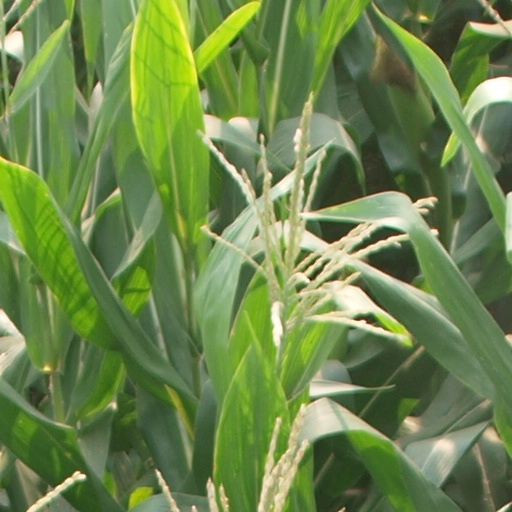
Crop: maize; corn